Jamal Khashoggi

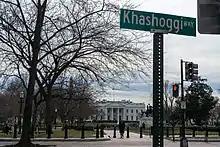
A "Khashoggi Way" street sign put up in front of the White House by activists in February 2019

There have been calls to rename the streets with the Saudi embassy to "Khashoggi Street" or the equivalent. In London, Amnesty International put up a sign with that name outside the Saudi embassy, one month after Khashoggi disappeared into the Saudi consulate in Istanbul.